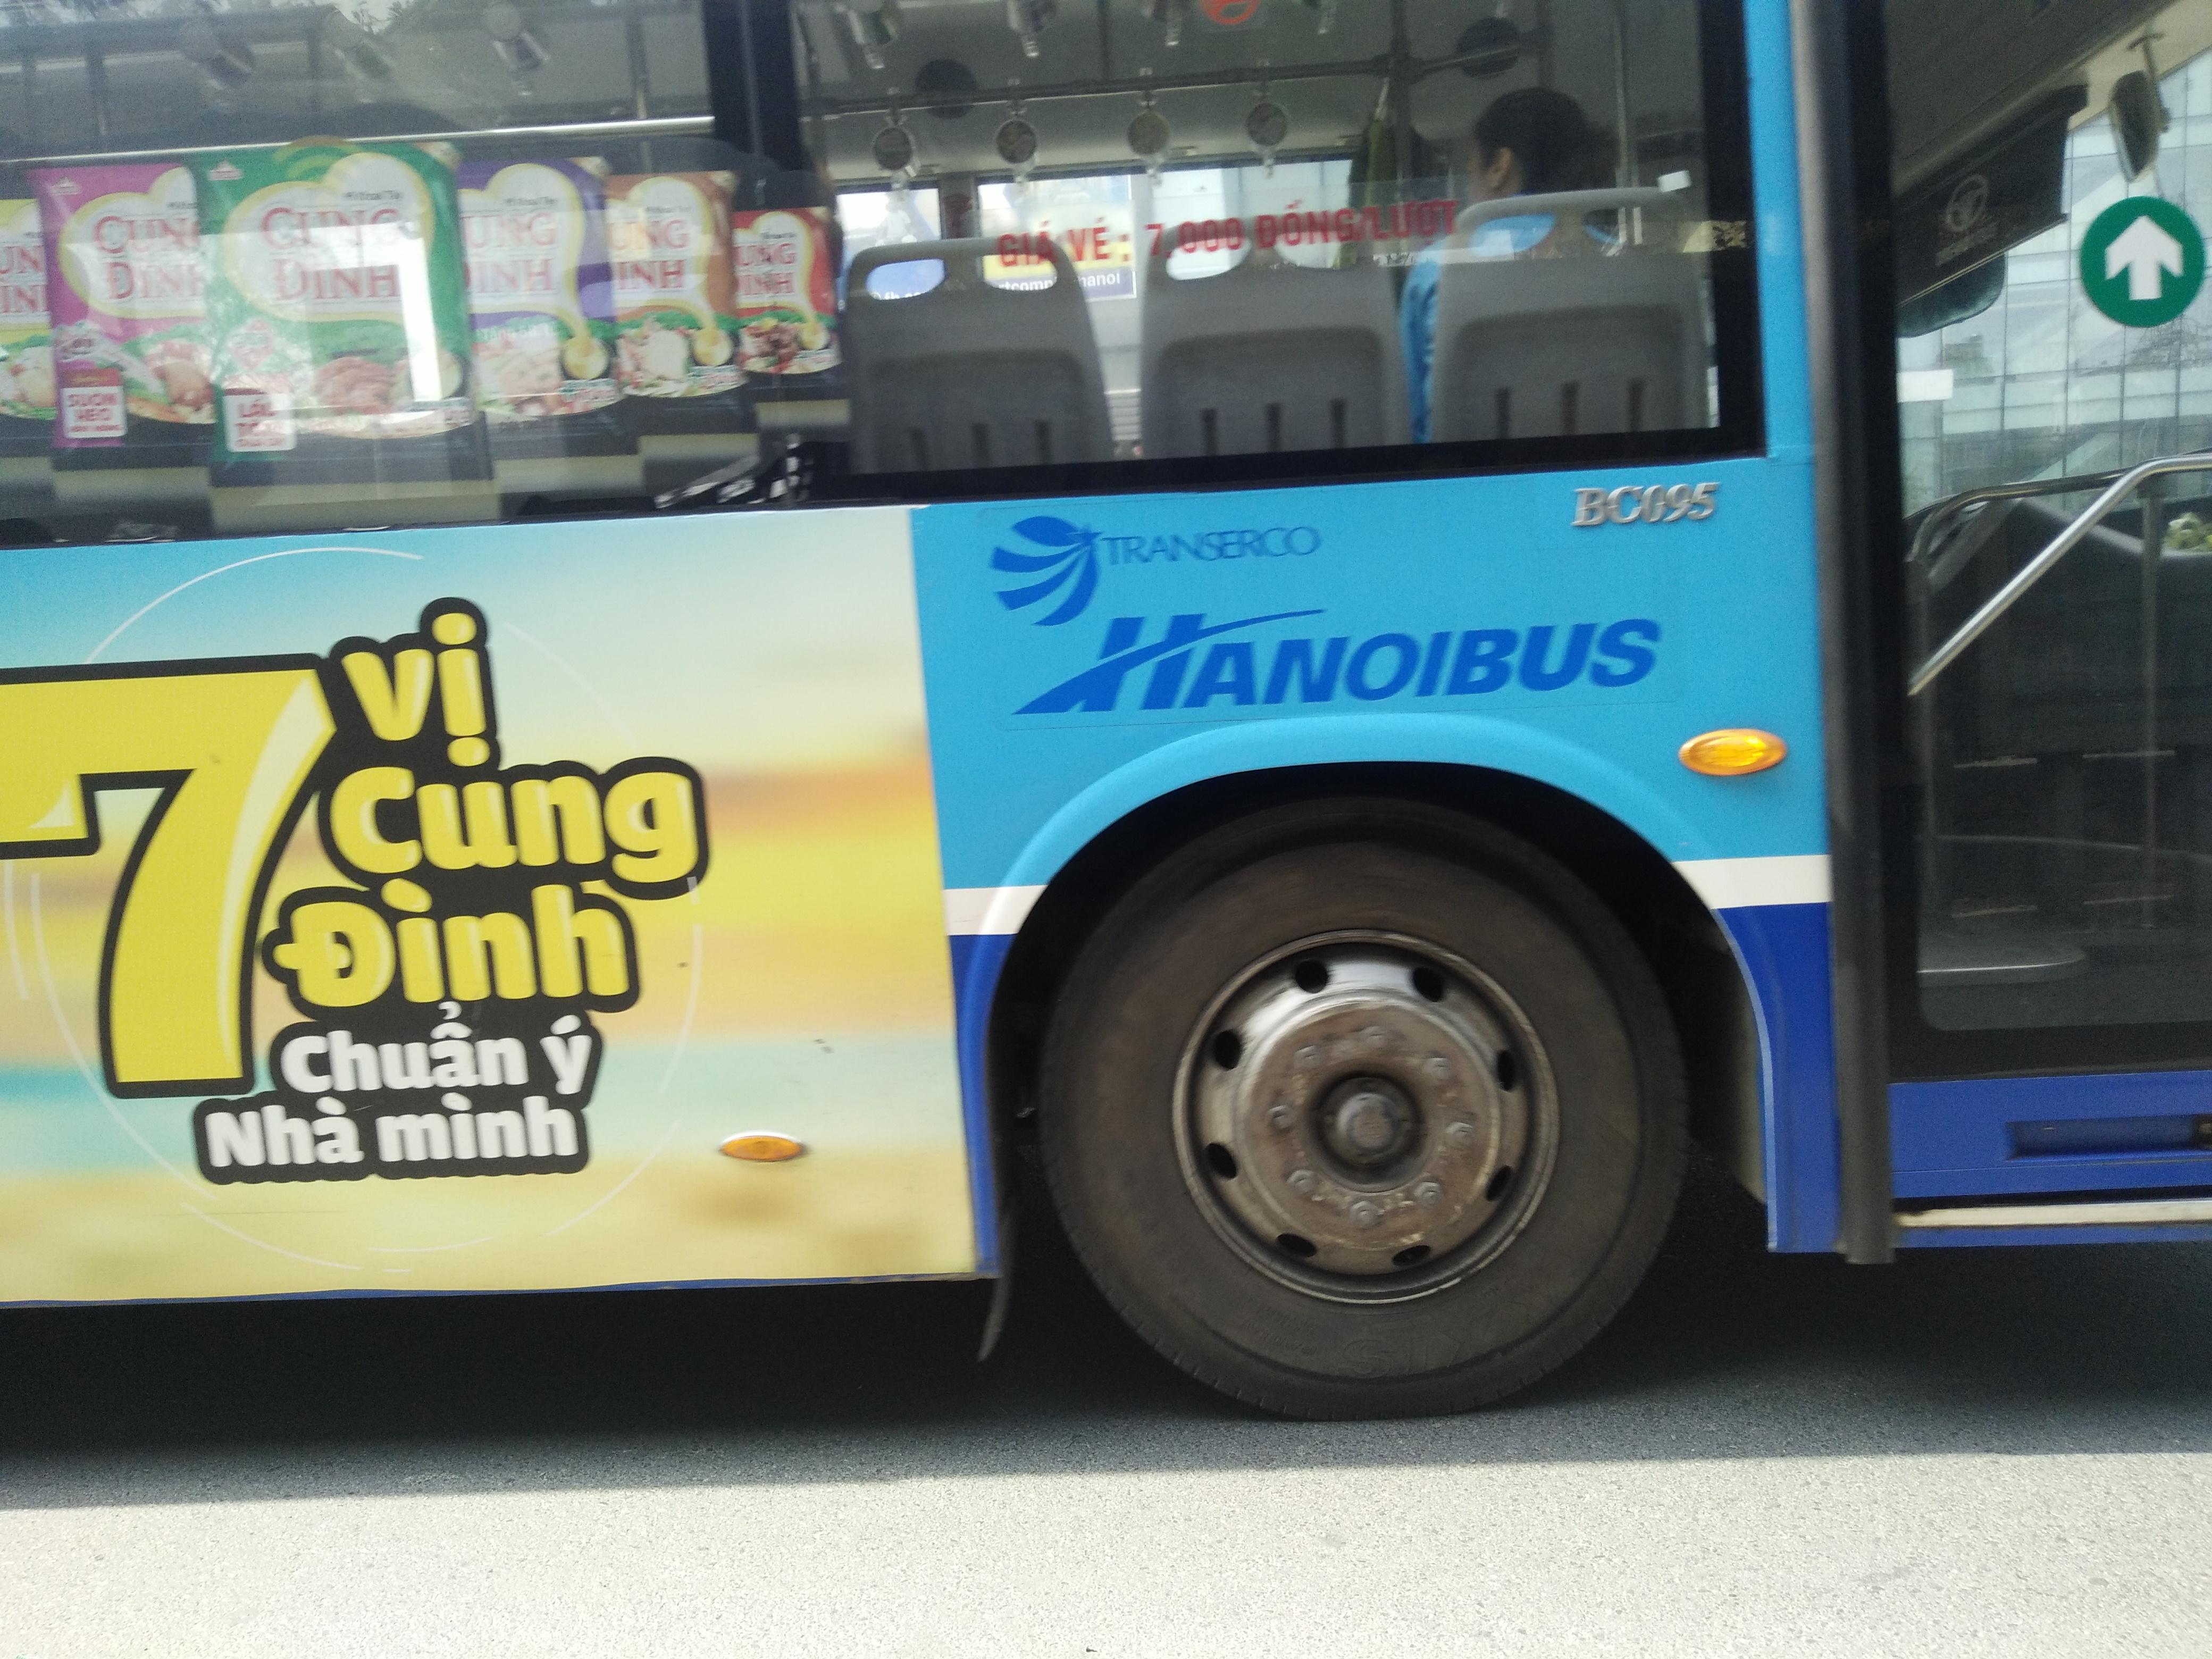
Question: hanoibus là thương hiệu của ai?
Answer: hanoibus là thương hiệu của transerco